James Skalski

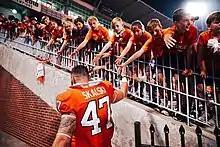
Young fans loving Skalski as he exits Memorial Stadium, Clemson University 2021.

Skalski signed with the Indianapolis Colts as an undrafted free agent on May 13, 2022. He was released from the Colts on August 31, 2022.